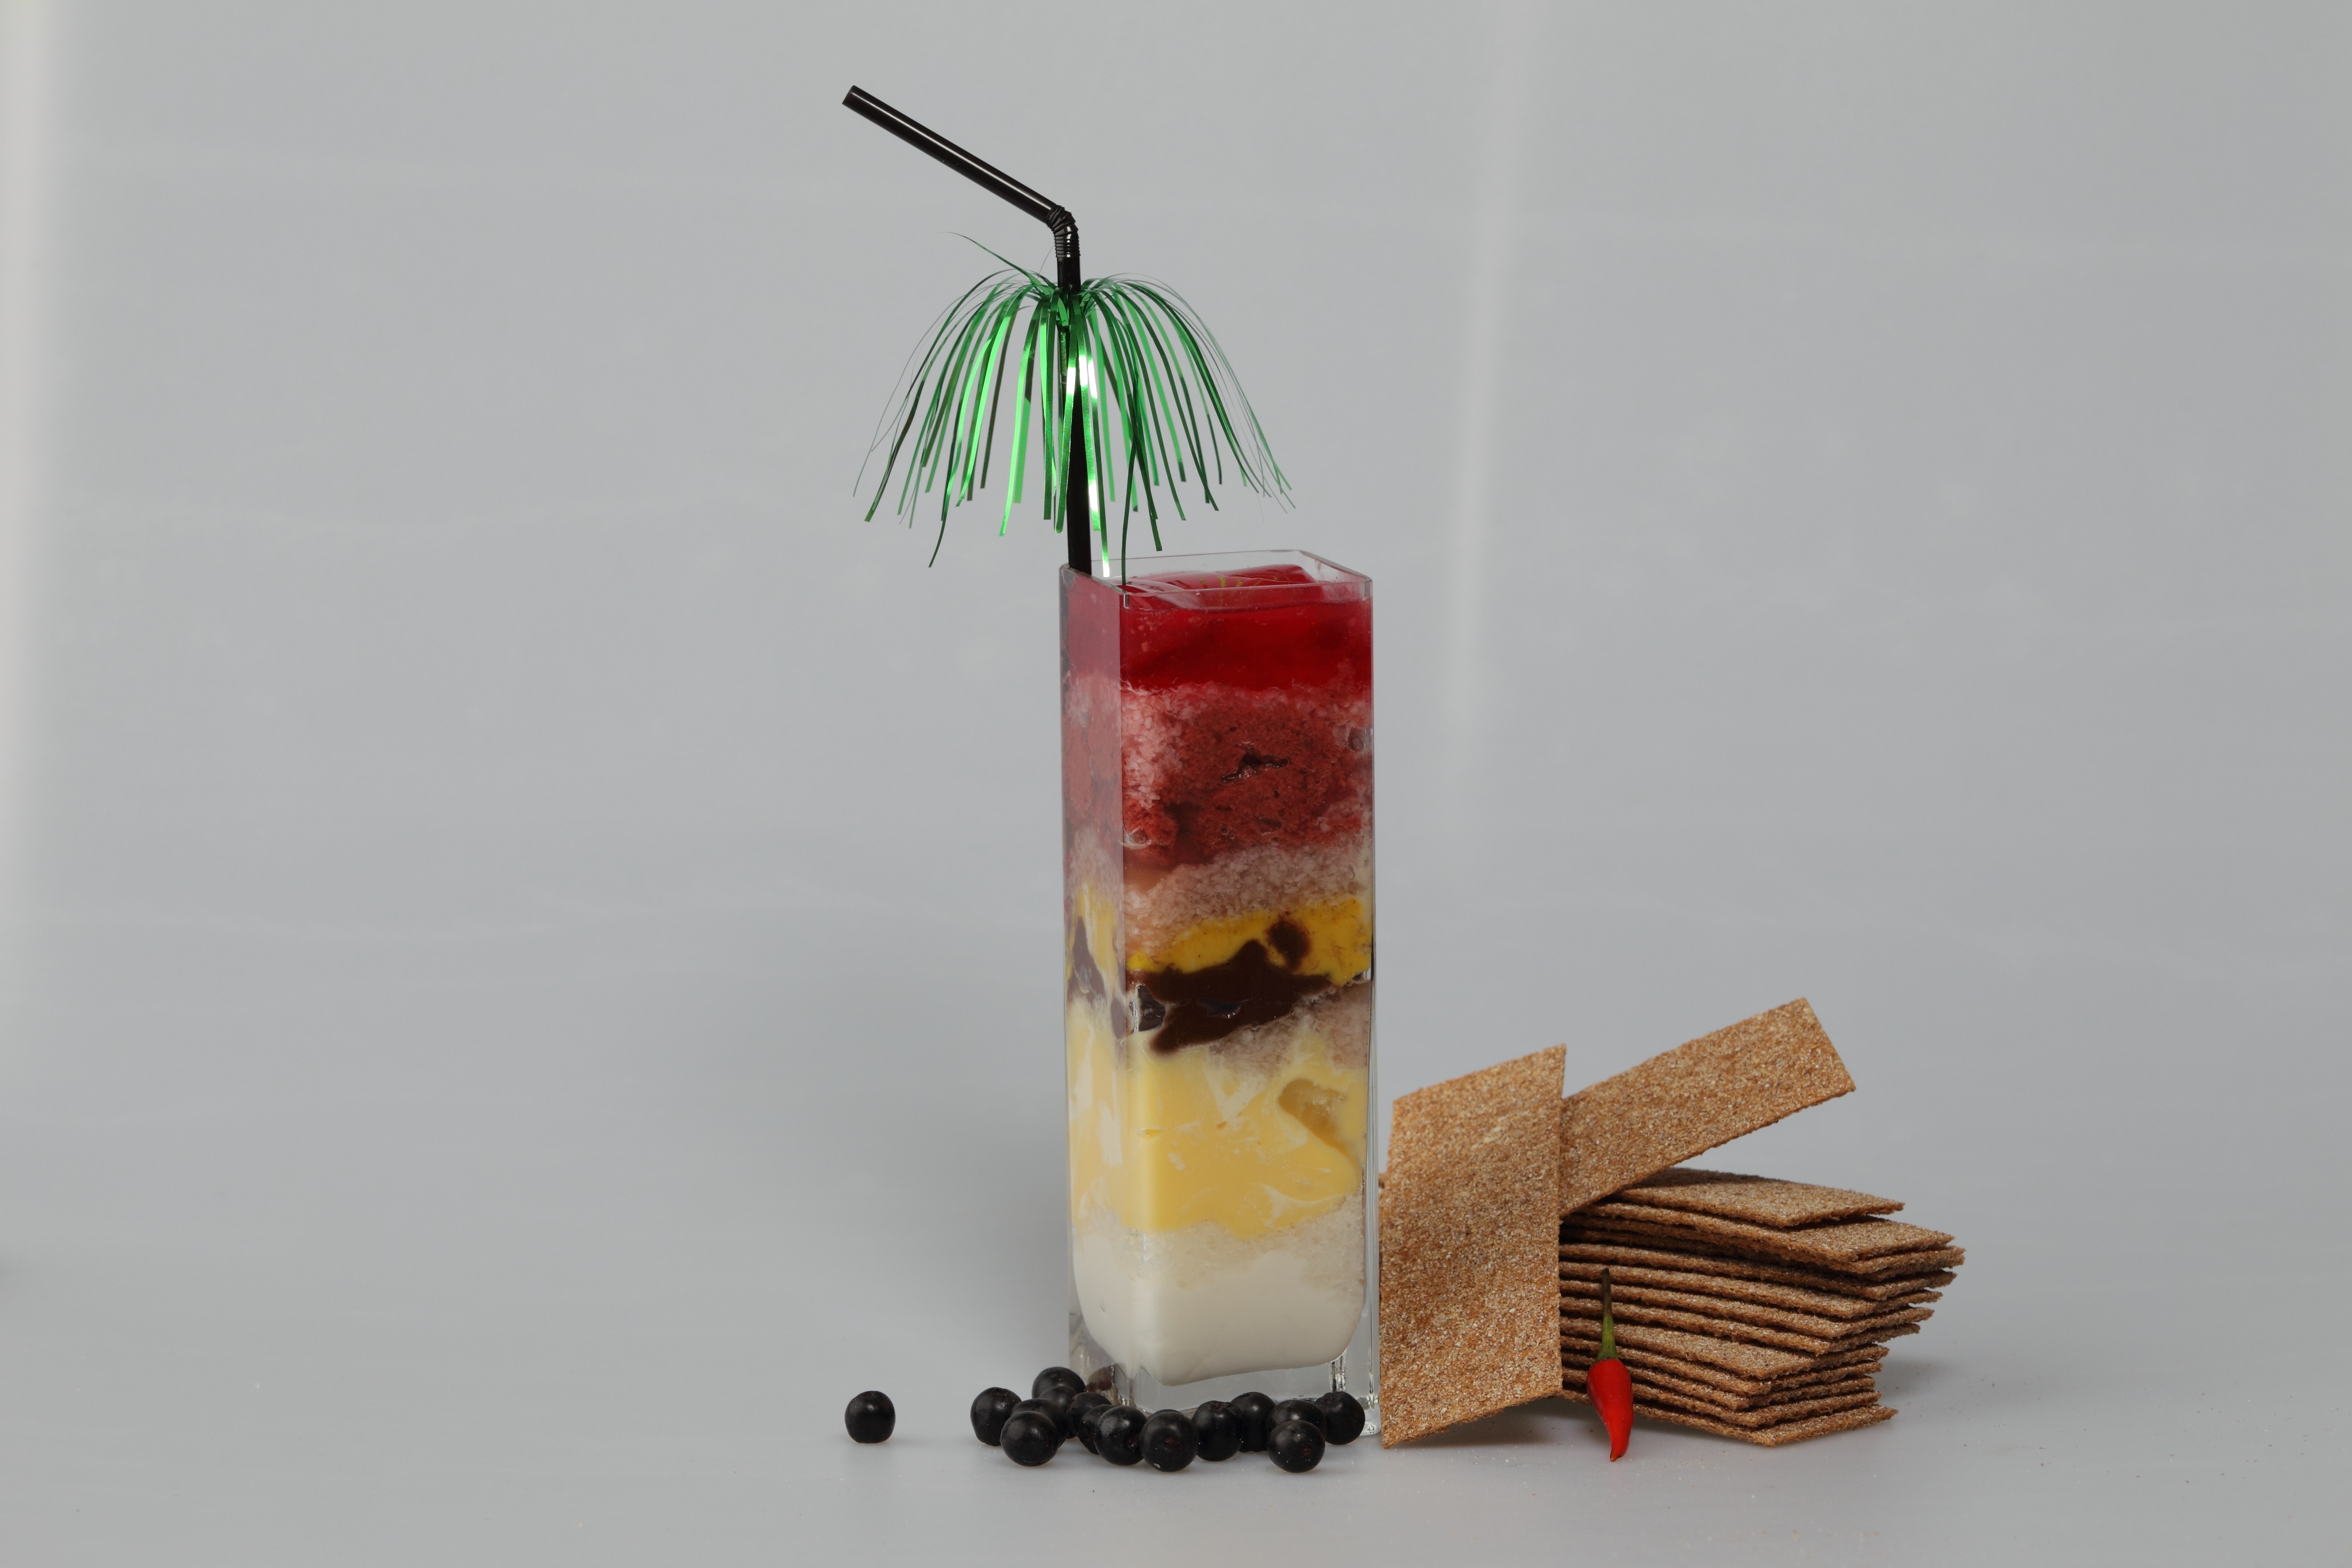
fruit, food, produce, drink, dessert, cocktail, smoothie, mix, flavor